Theodore S. Peck

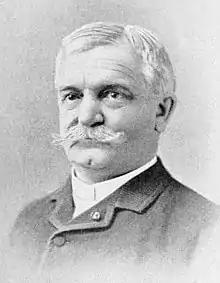
From 1894's "Men of Vermont Illustrated"

Theodore Safford Peck (March 22, 1843 – March 15, 1918) was an American Civil War veteran who received the Medal of Honor. He also attained the rank of major general as Adjutant General of the Vermont National Guard.